GBI (German Bold Italic)

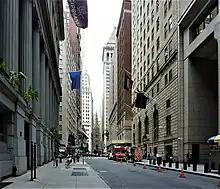
Wall Street and the Trinity Church (Manhattan) in 2013

The music video for "GBI (German Bold Italic)" was directed by Sednaoui, who was Minogue's boyfriend at the time. The couple often traveled to Japan and were heavily interested in anime and Japanese culture. Minogue was drawn into the erotic and feminine work of Japanese photographer Nobuyoshi Araki, which influenced her promotional photographs taken by Sednaoui for her album "Impossible Princess". Their fascination with geisha imagery was further fueled by Arthur Golden's 1997 popular novel "Memoirs of a Geisha". Sednaoui previously directed the 1994 music video for English group Massive Attack's "Sly", in which Scottish singer-songwriter Nicolette walking down the streets in a kimono costume.